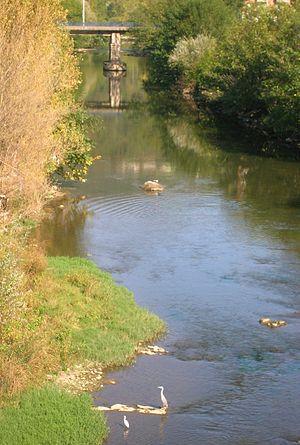
Le Nervion est un fleuve de la Péninsule Ibérique, qui parcourt le nord de l'Espagne et qui se jette dans le golfe de Gascogne.